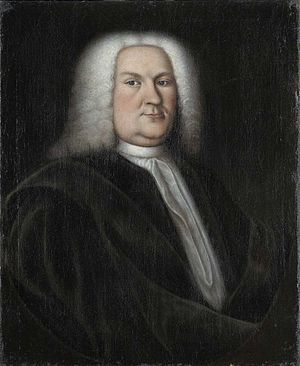
Jacob Rasch
Jacob Rasch var en norsk skolemand. Han var søn af Michael Gundersen, sorenskriver i Jæderen og Dalerne, og Sophie Rasch, lagmandsdatter fra Stavanger.